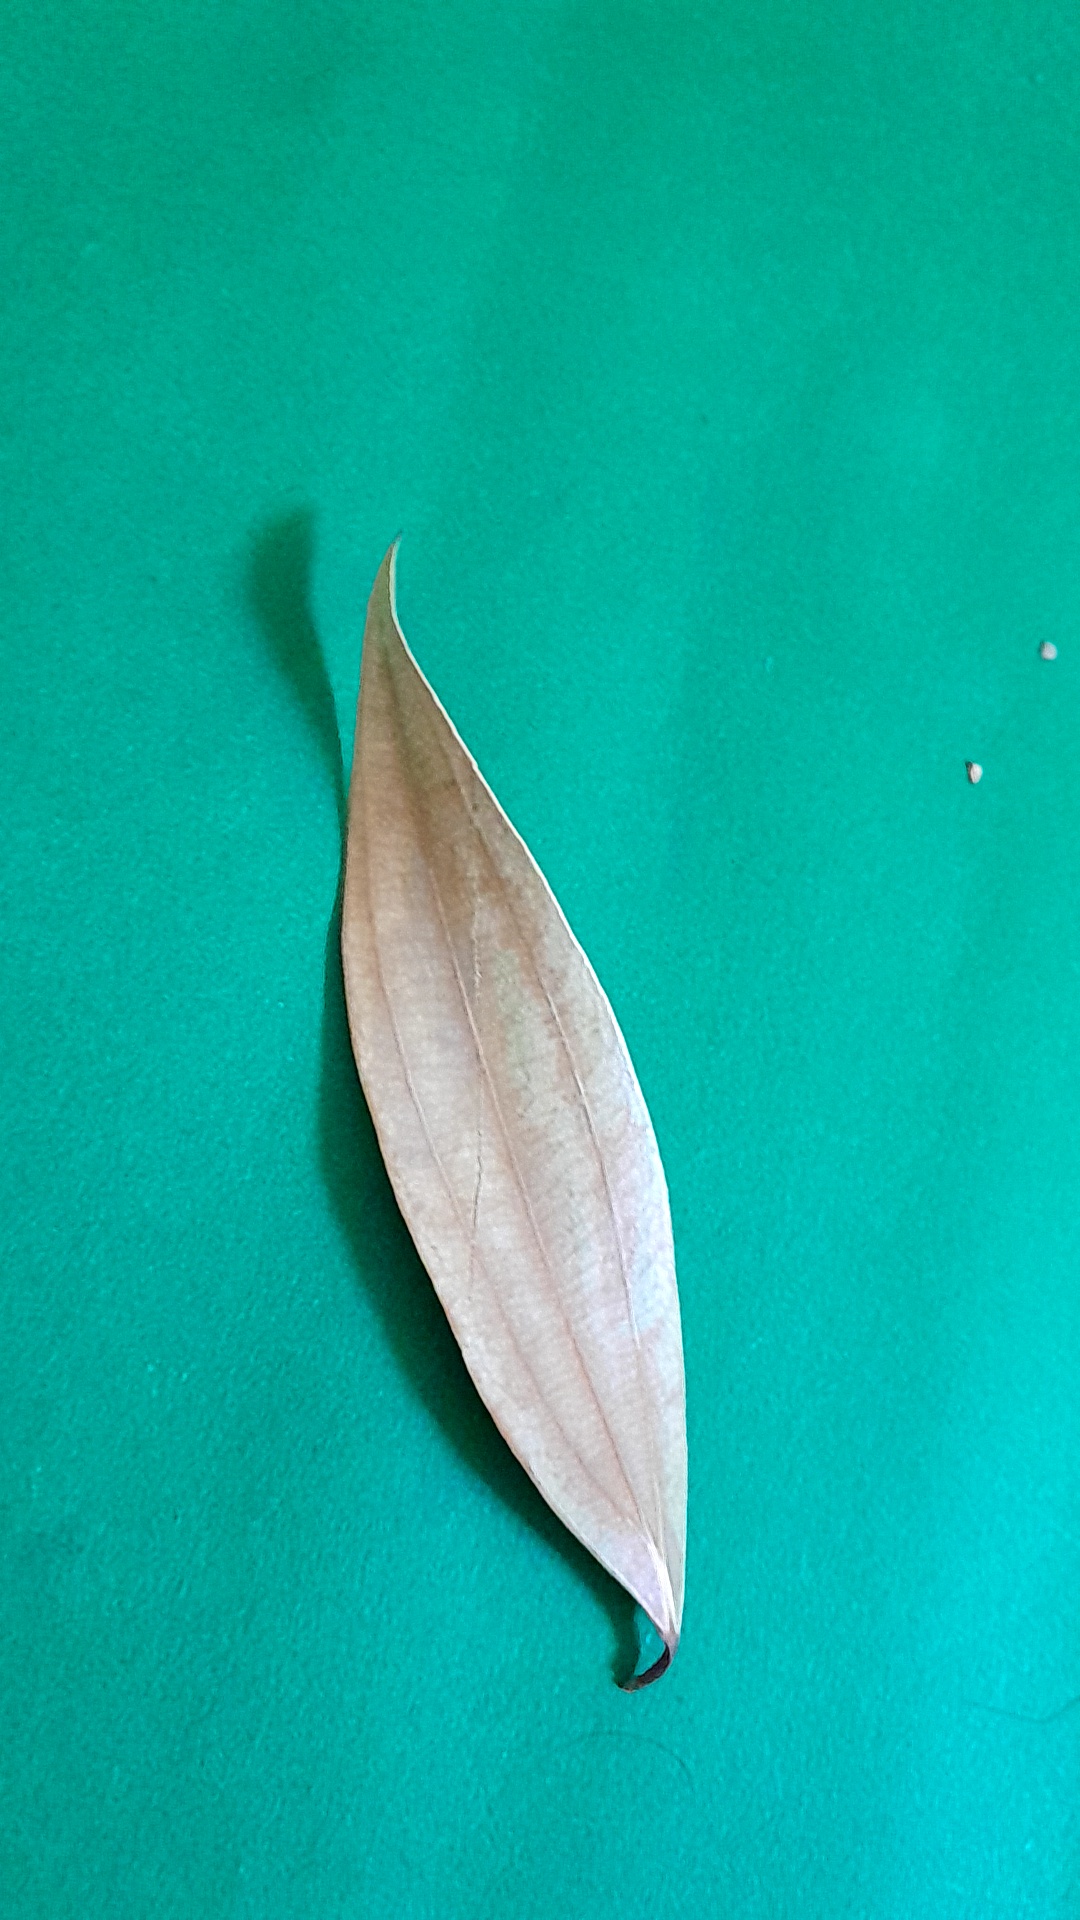
Label: Dry Leaf